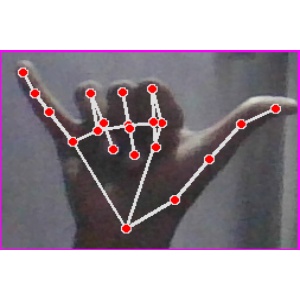
अक्षर: य